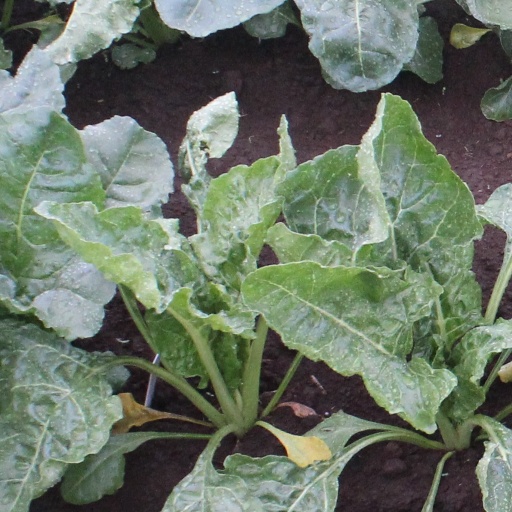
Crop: sugar beet